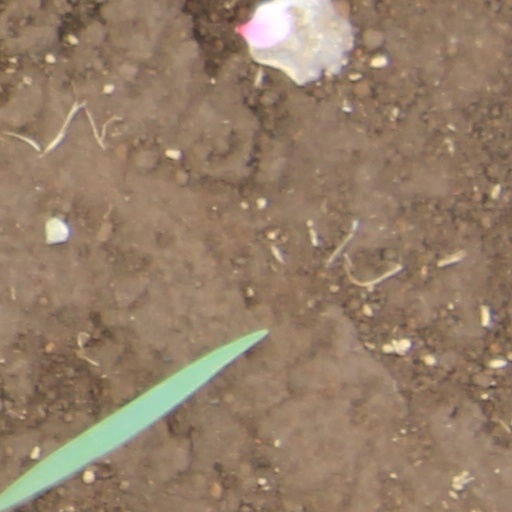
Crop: wheat